Bob Hill (politician)

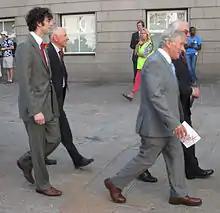
Bob Hill (2nd from left) in procession, Liberation Day 2011

In 2005 to 2007, Hill chaired the States of Jersey Social Affairs scrutiny panel. An inquiry by the panel into the role of centeniers in the Magistrate's Court led to the Hill's resignation as chairman over his plans to publish a legal opinion on the compatibility of practice in the Jersey court with the Convention right to a fair trial. The panel continued with the inquiry, publishing a report that quickly led to reforms in court procedures.